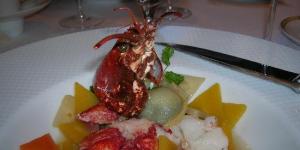
bogavante breton